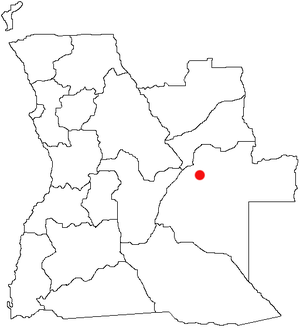
Luena
Luenas beliggenhed i Angola
Luena er en by i den østlige del af Angola, med et indbyggertal på cirka 200.000. Byen er hovedstad i Moxico-provinsen.